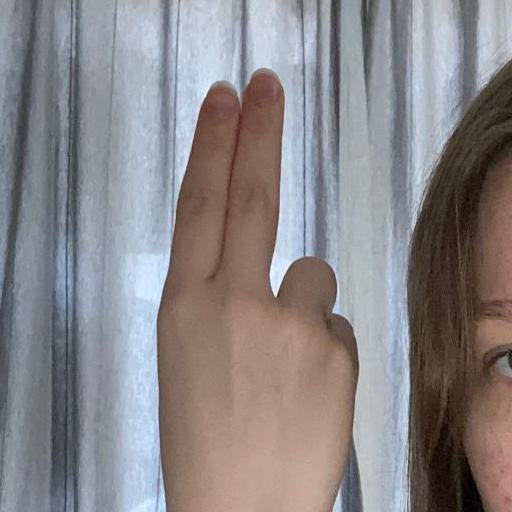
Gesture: two_up_inverted